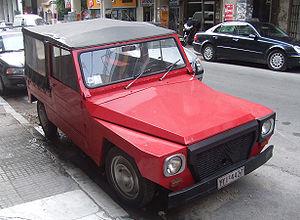
La Citroën FAF était une voiture dérivée de la 2CV et conçue pour les pays du tiers monde. La FAF était réputée pour être facile à fabriquer et facile à financer.
Dès son apparition en 1948, la Citroën 2 CV a inspiré les carrossiers, amateurs ou professionnels, sa plateforme se prêtant bien à la transformation. La Méhari en est un exemple, même si finalement elle est apparue au catalogue du constructeur. Certains modèles très rares sont également sortis des usines Citroën.